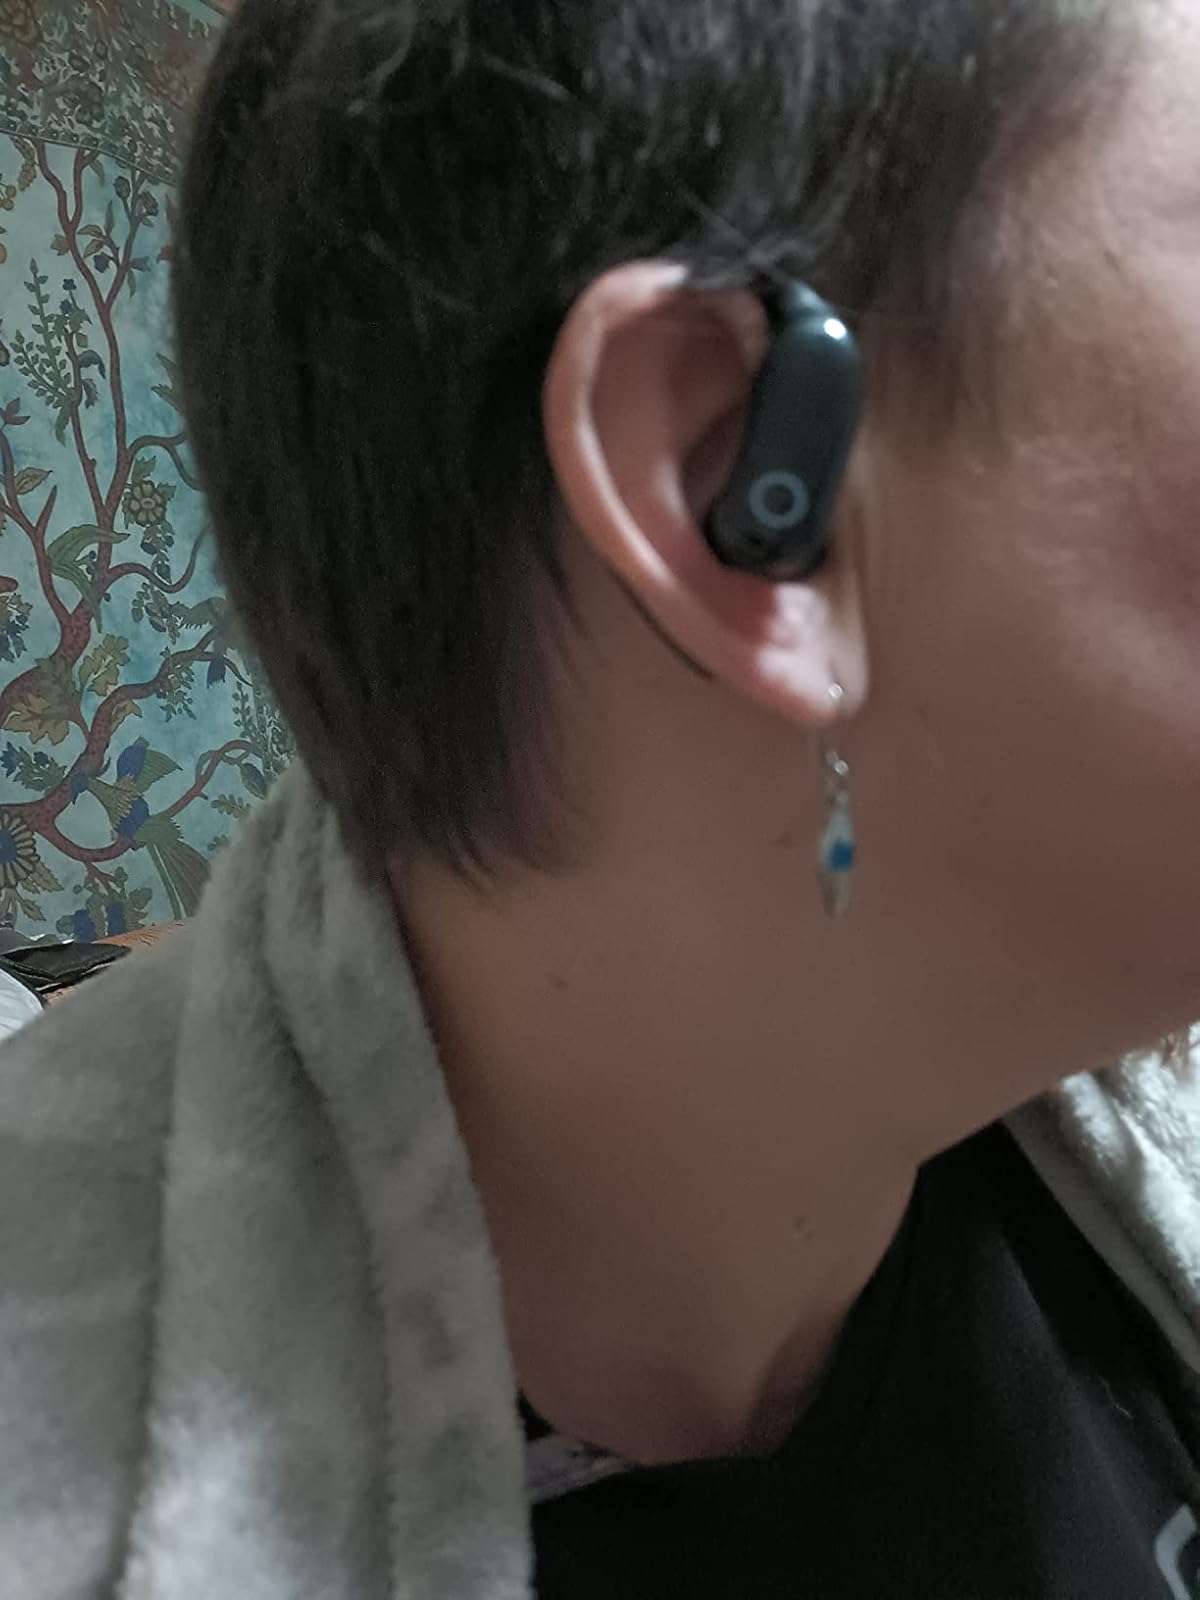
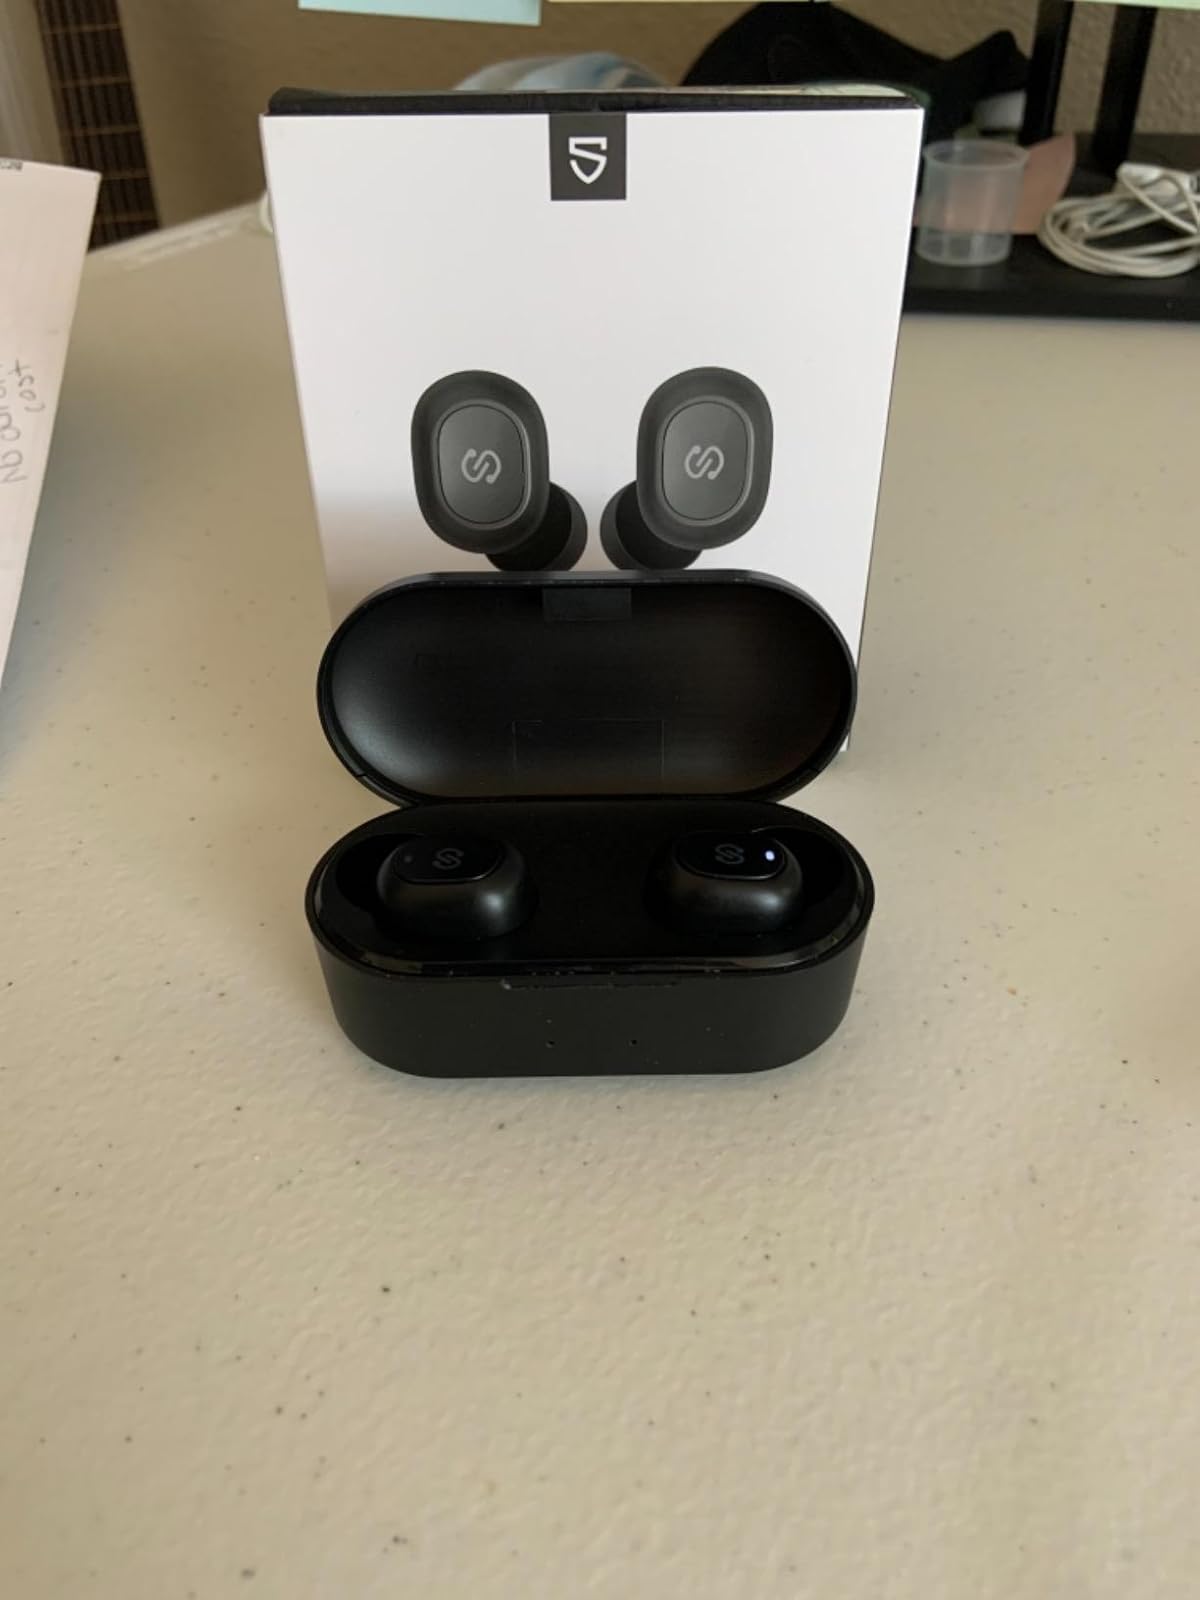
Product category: earbuds
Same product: no